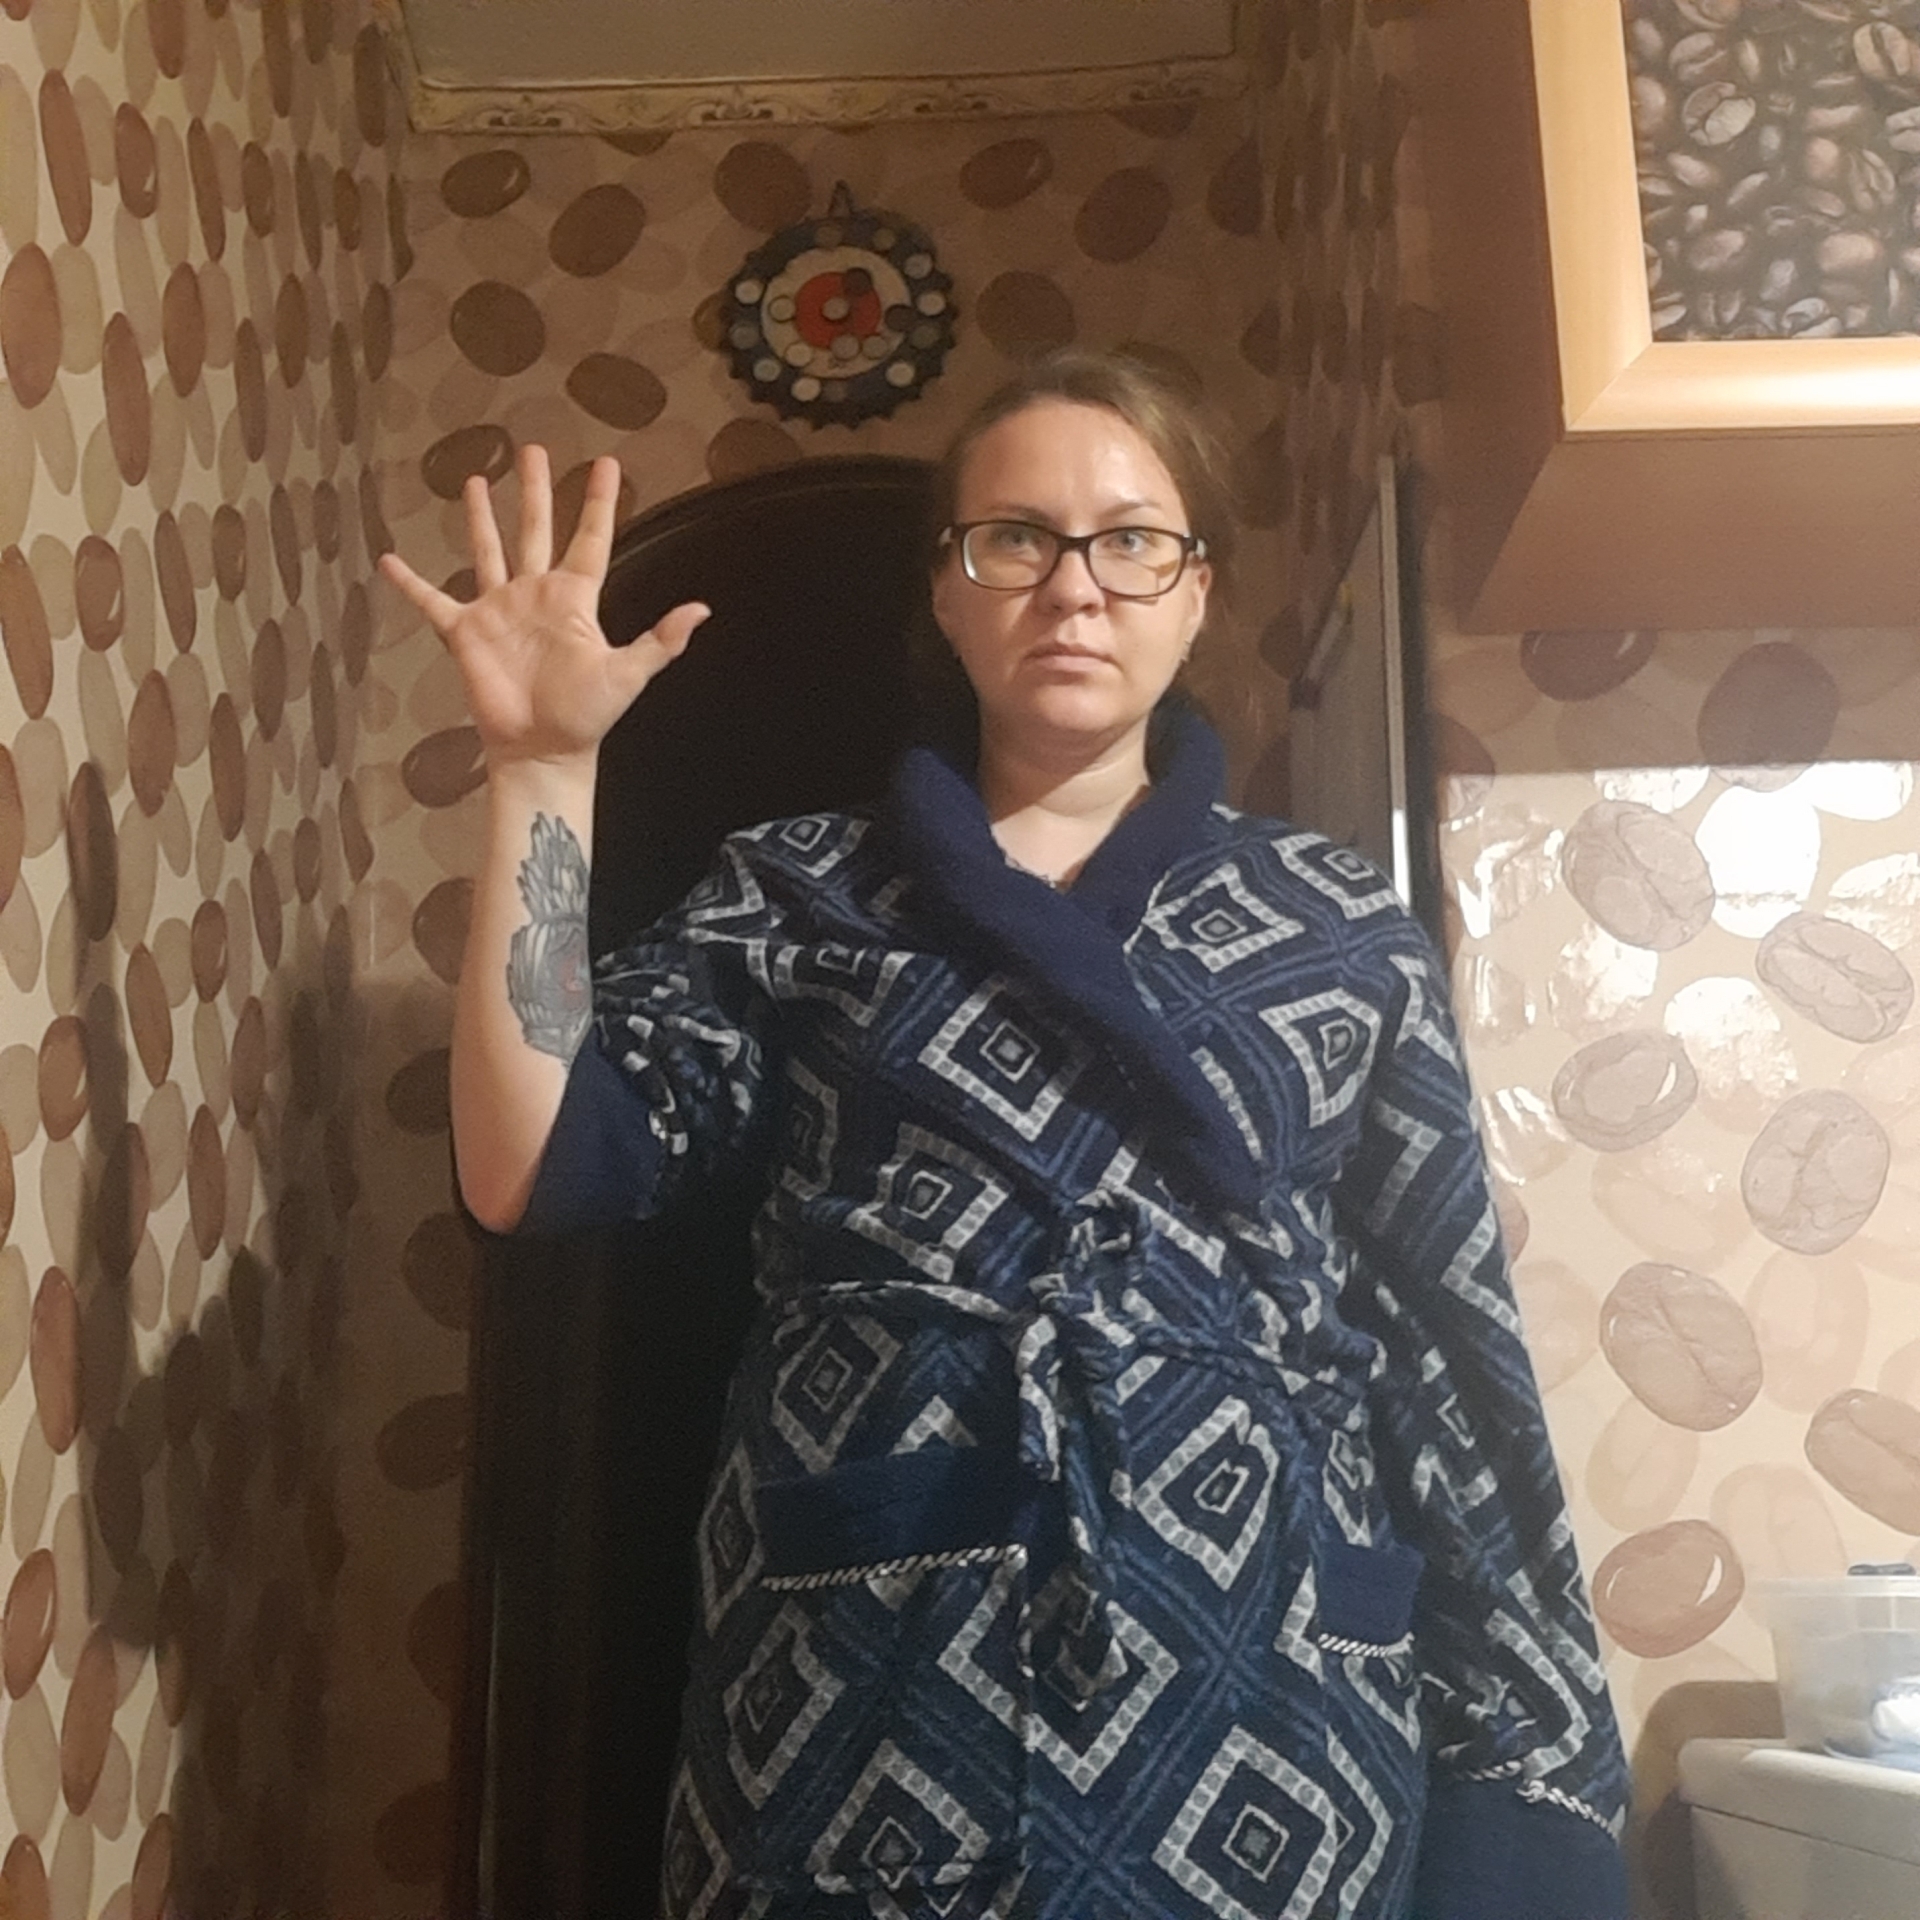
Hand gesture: palm